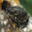
Label: frog